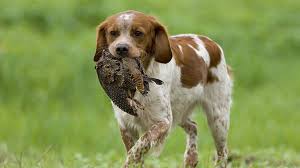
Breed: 232-n000076-Brittany_spaniel